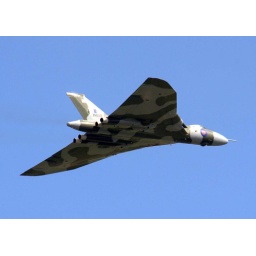
XH558 caught against one rare blue part of the sky that afternoon.